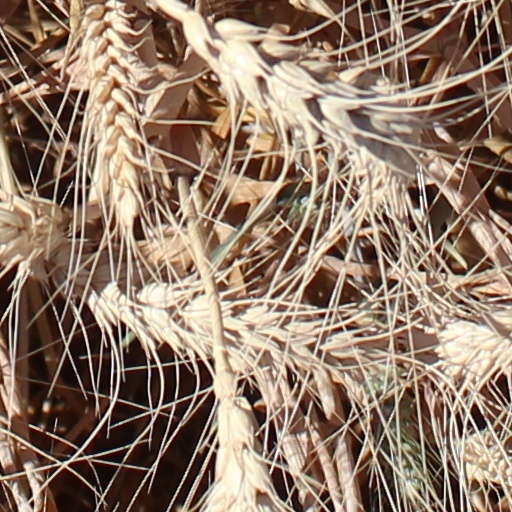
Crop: wheat